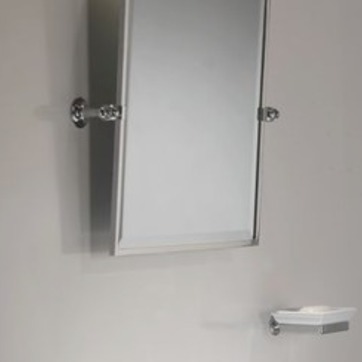
Material: mirror